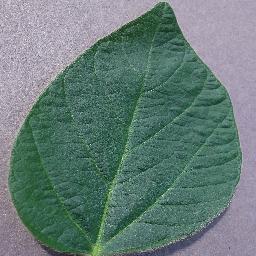
Label: Soybean___healthy